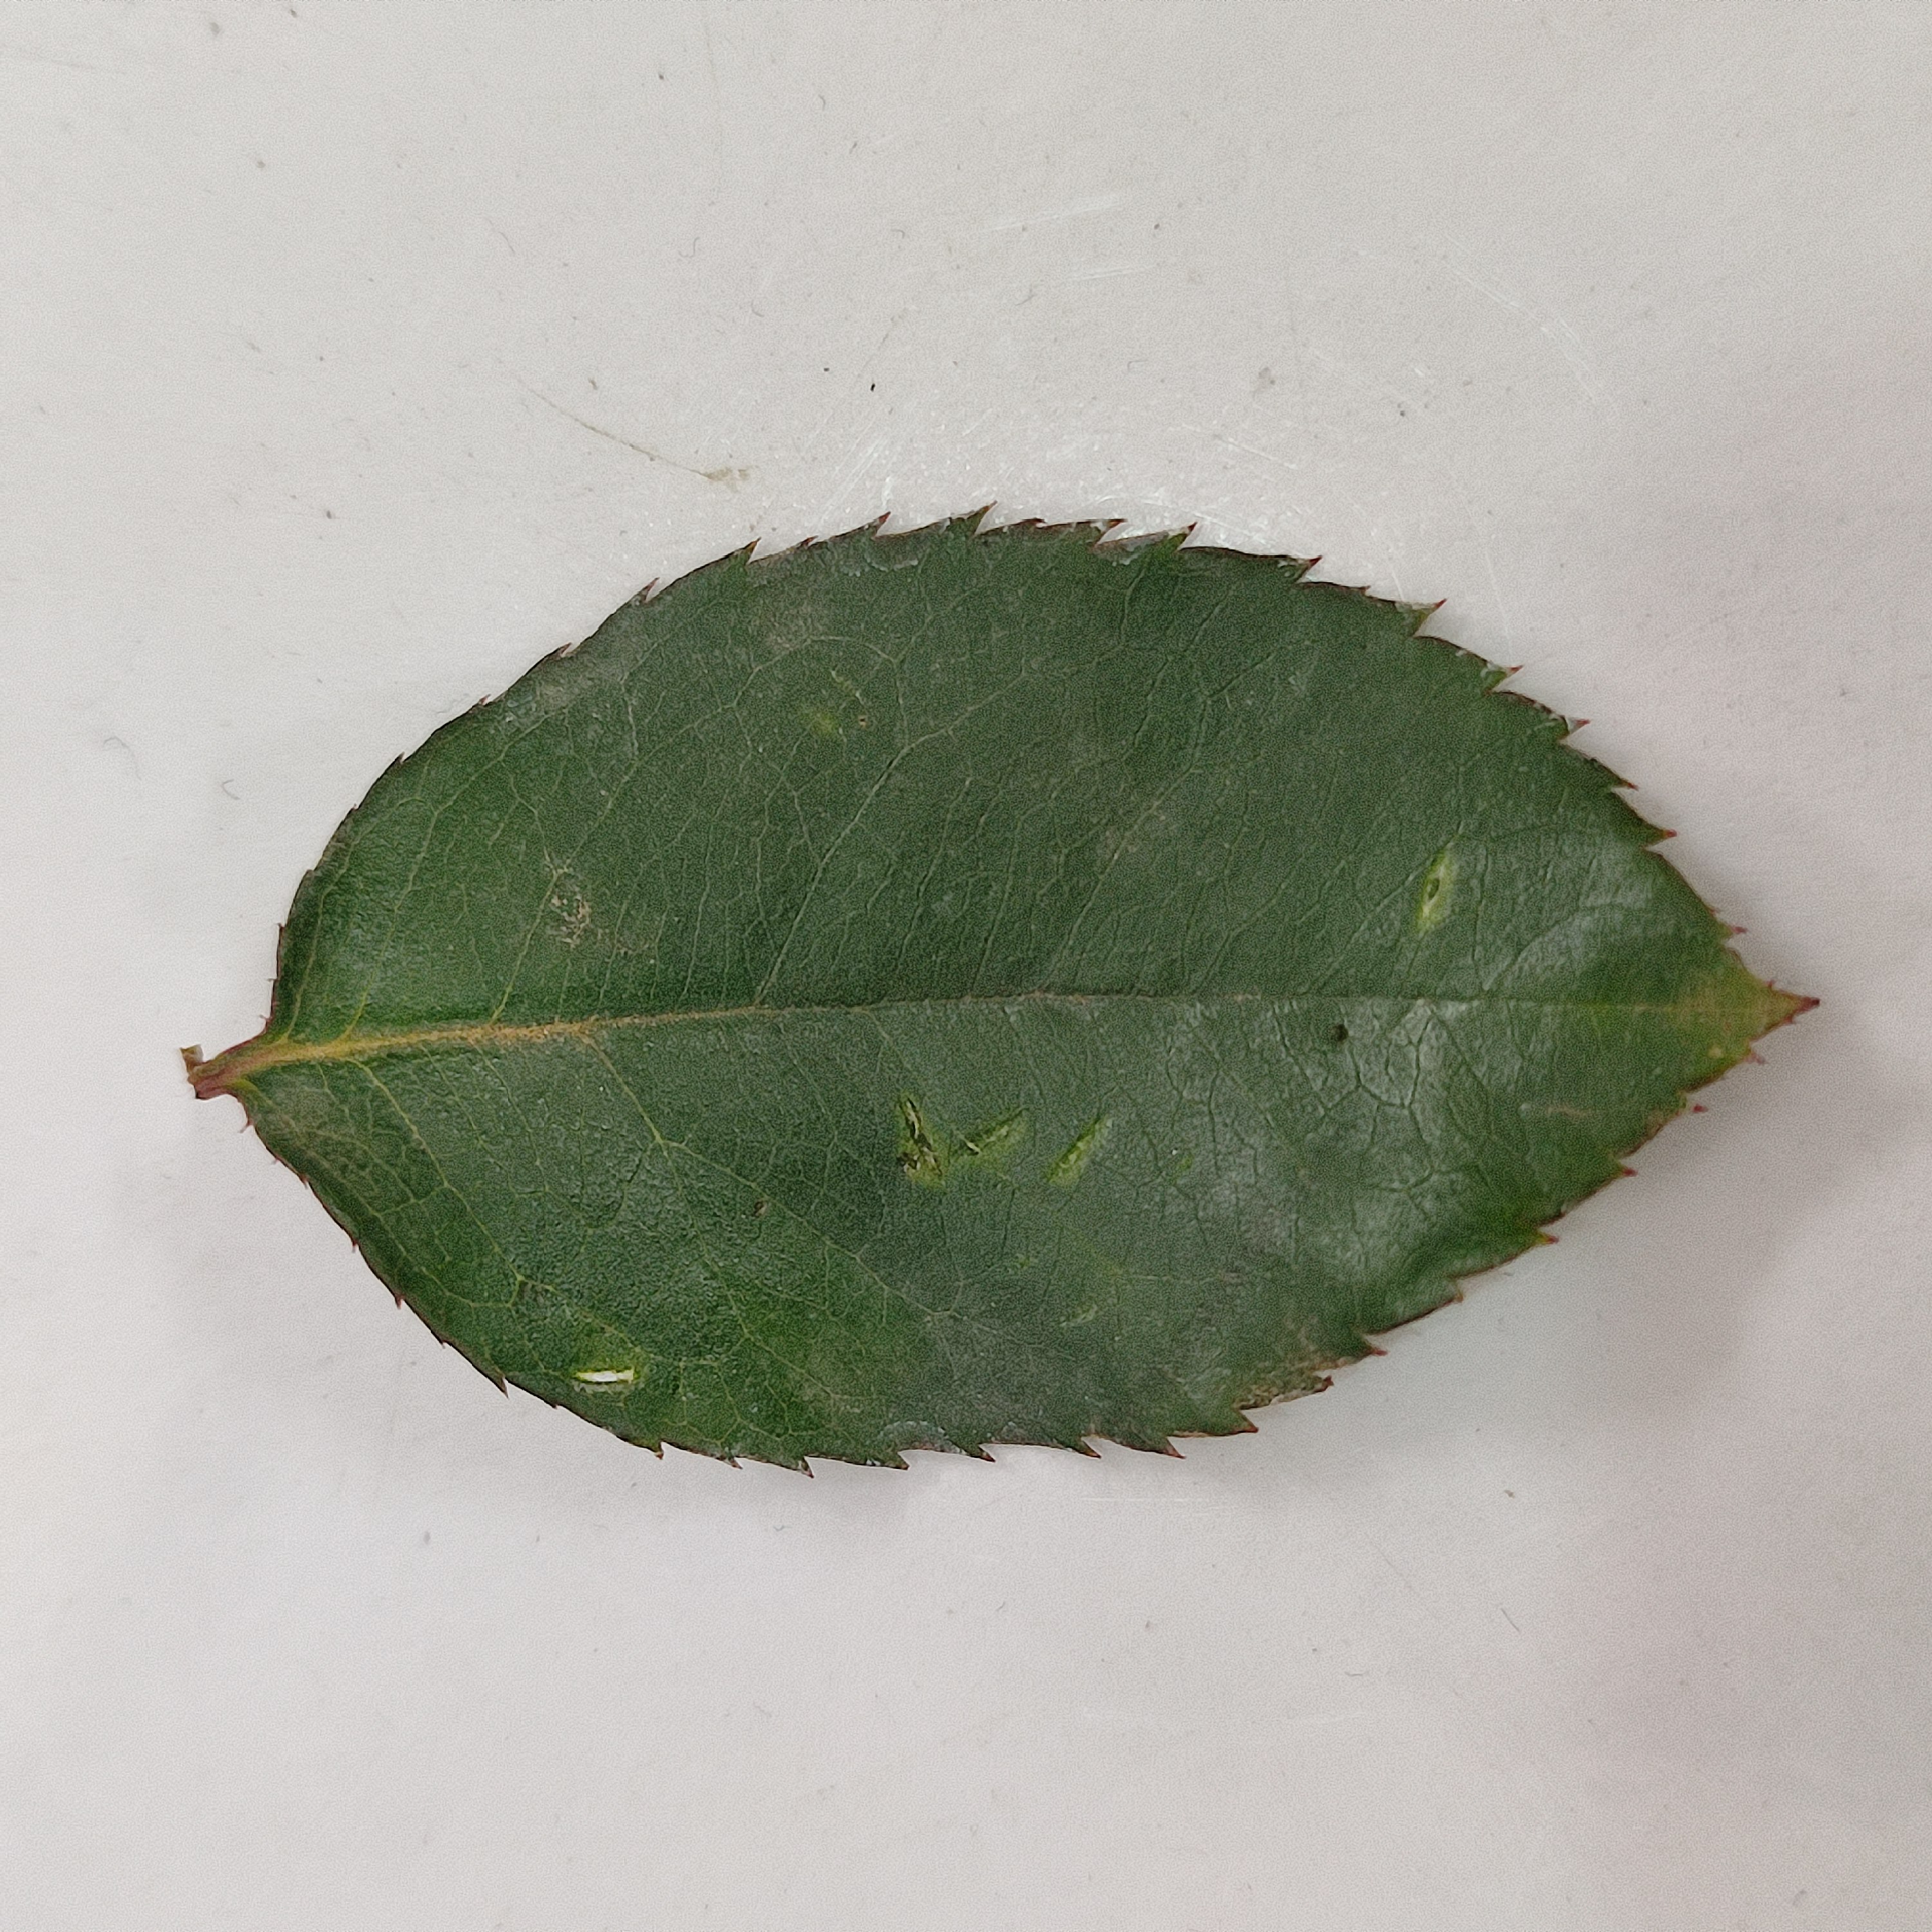
Label: Healthy Leaf